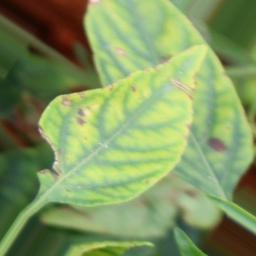
Label: nutritional